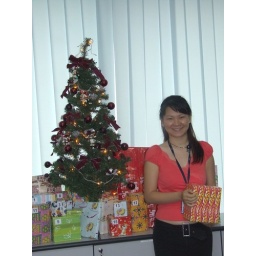
Christmas tree in office